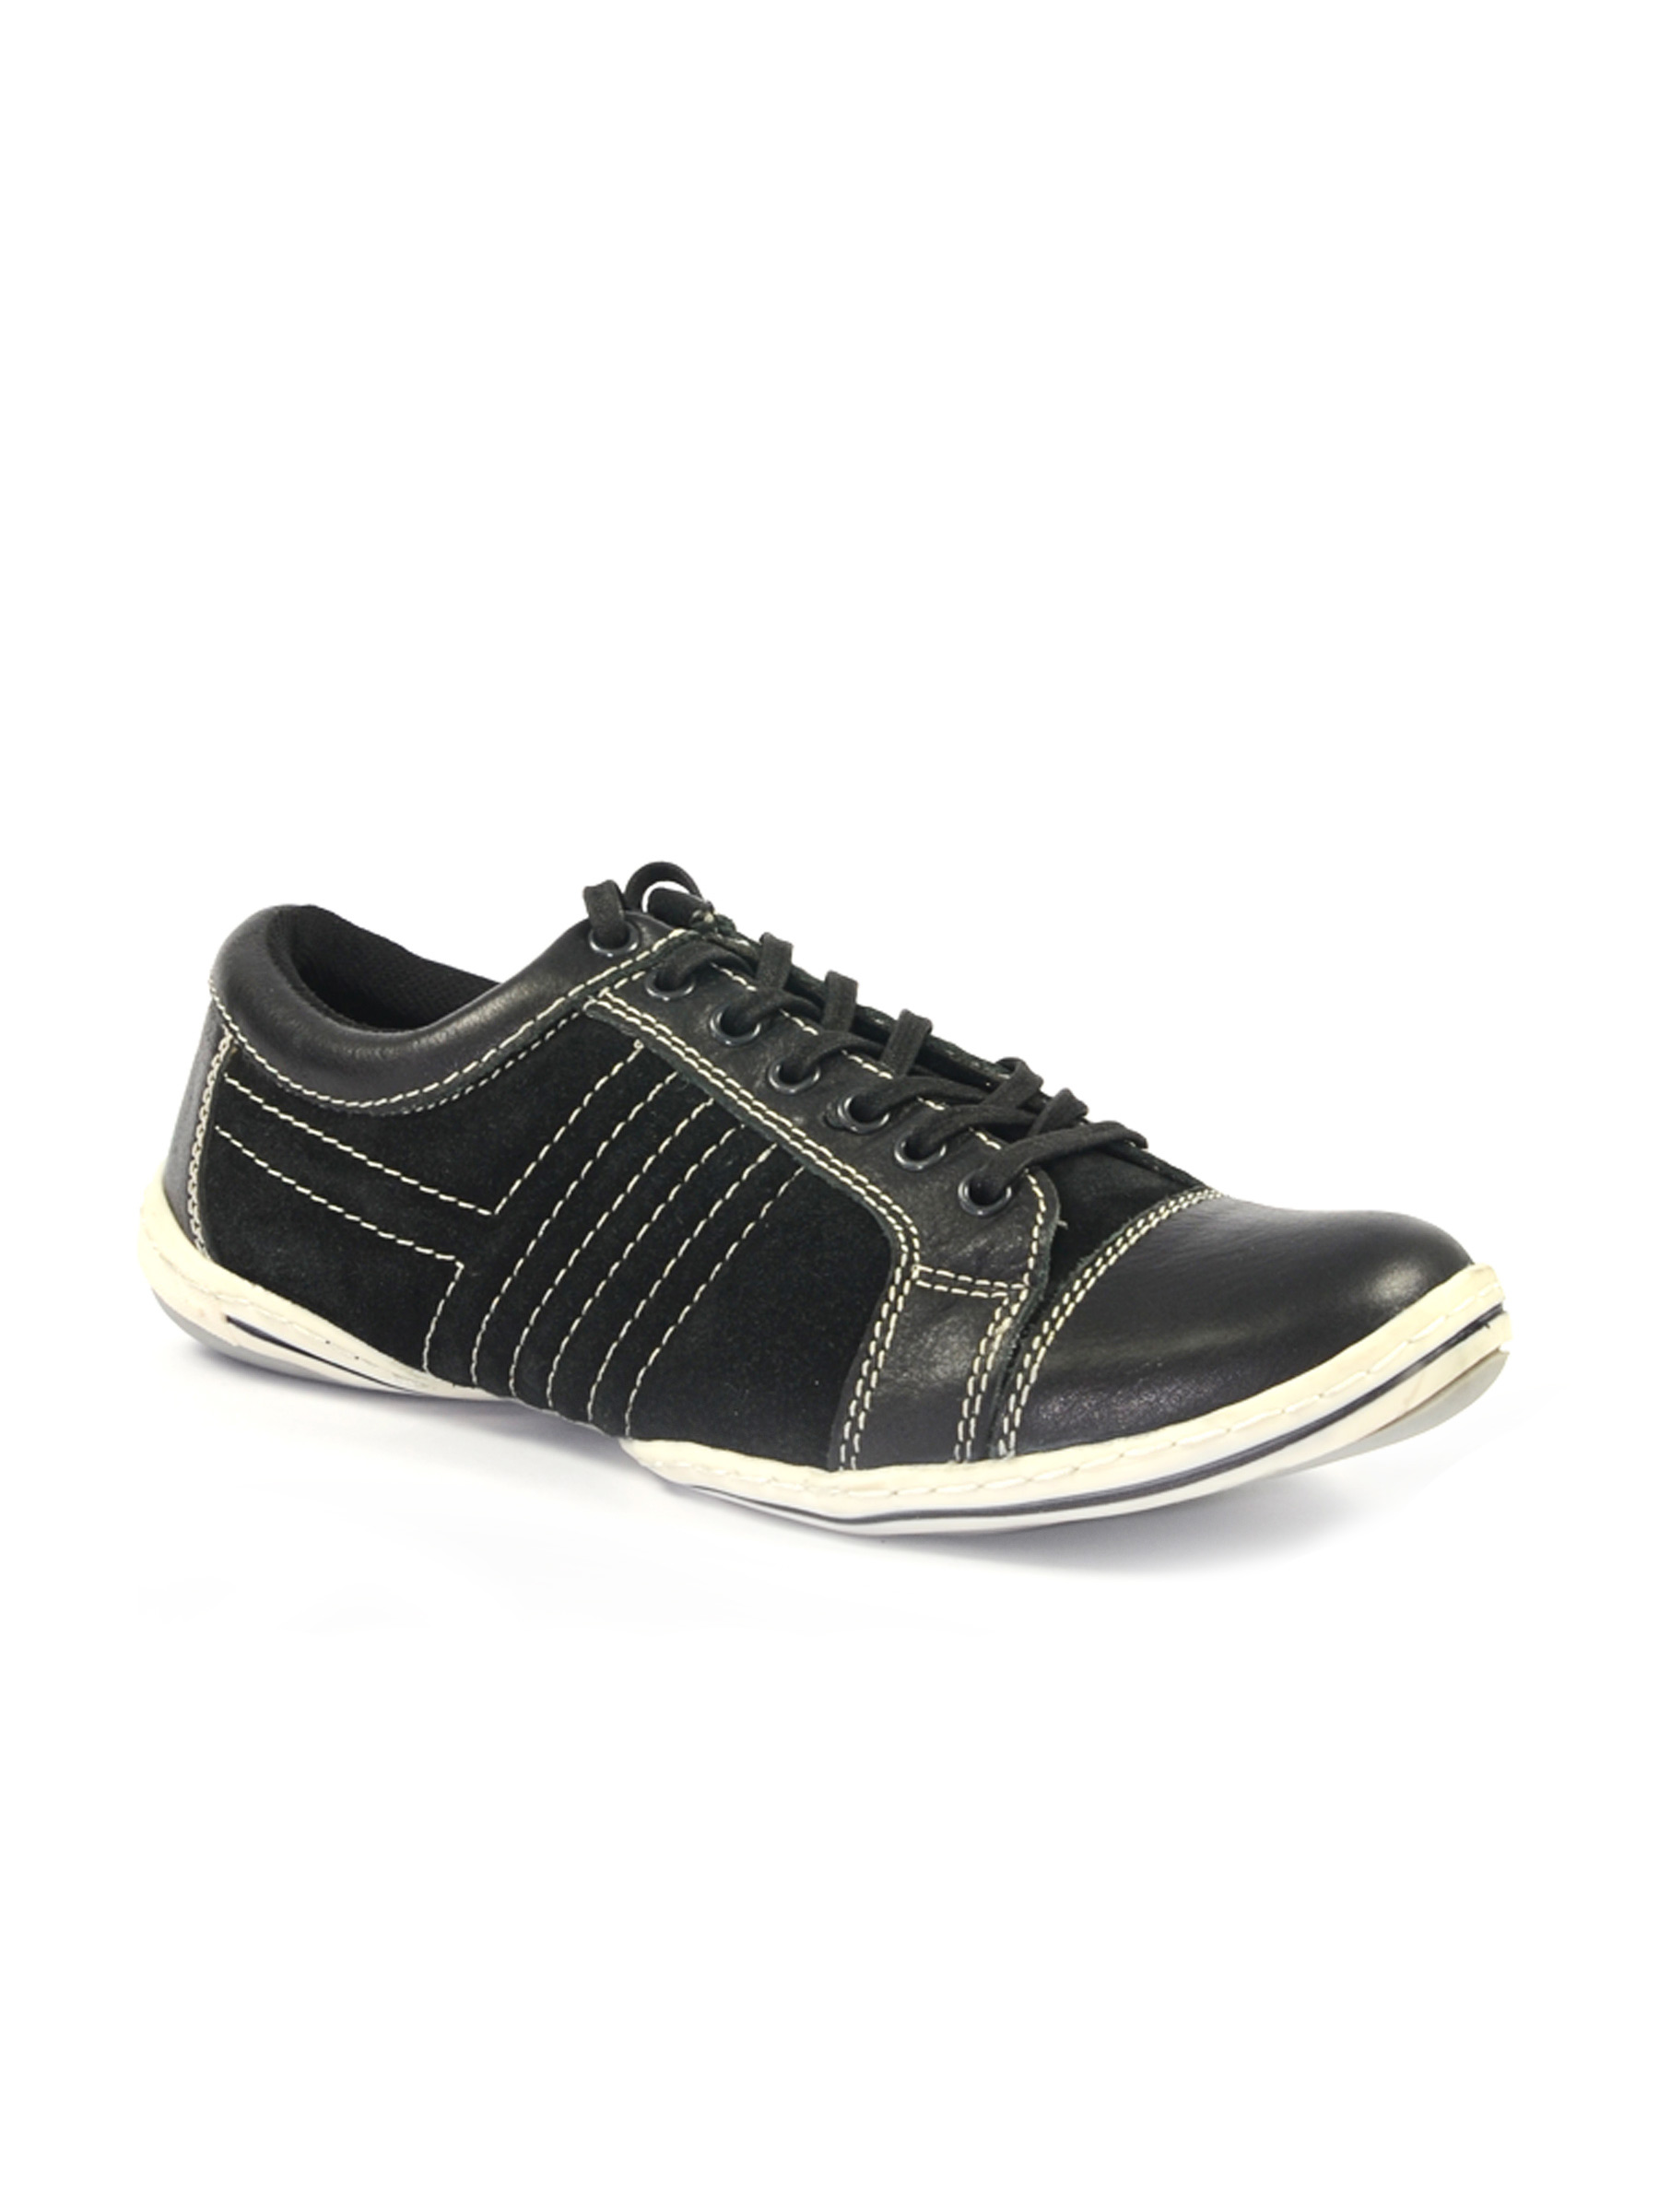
Red Tape Men's Casual Black Shoe
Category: Footwear / Shoes / Casual Shoes
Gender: Men
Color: Black
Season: Winter 2018
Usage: Casual